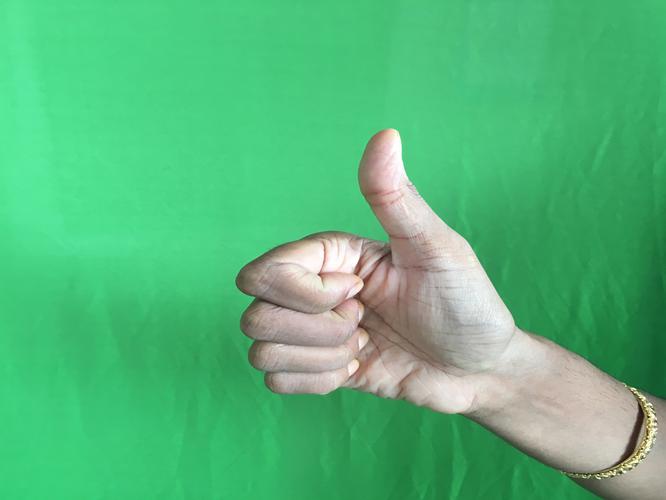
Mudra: Sikharam
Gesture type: single_hand